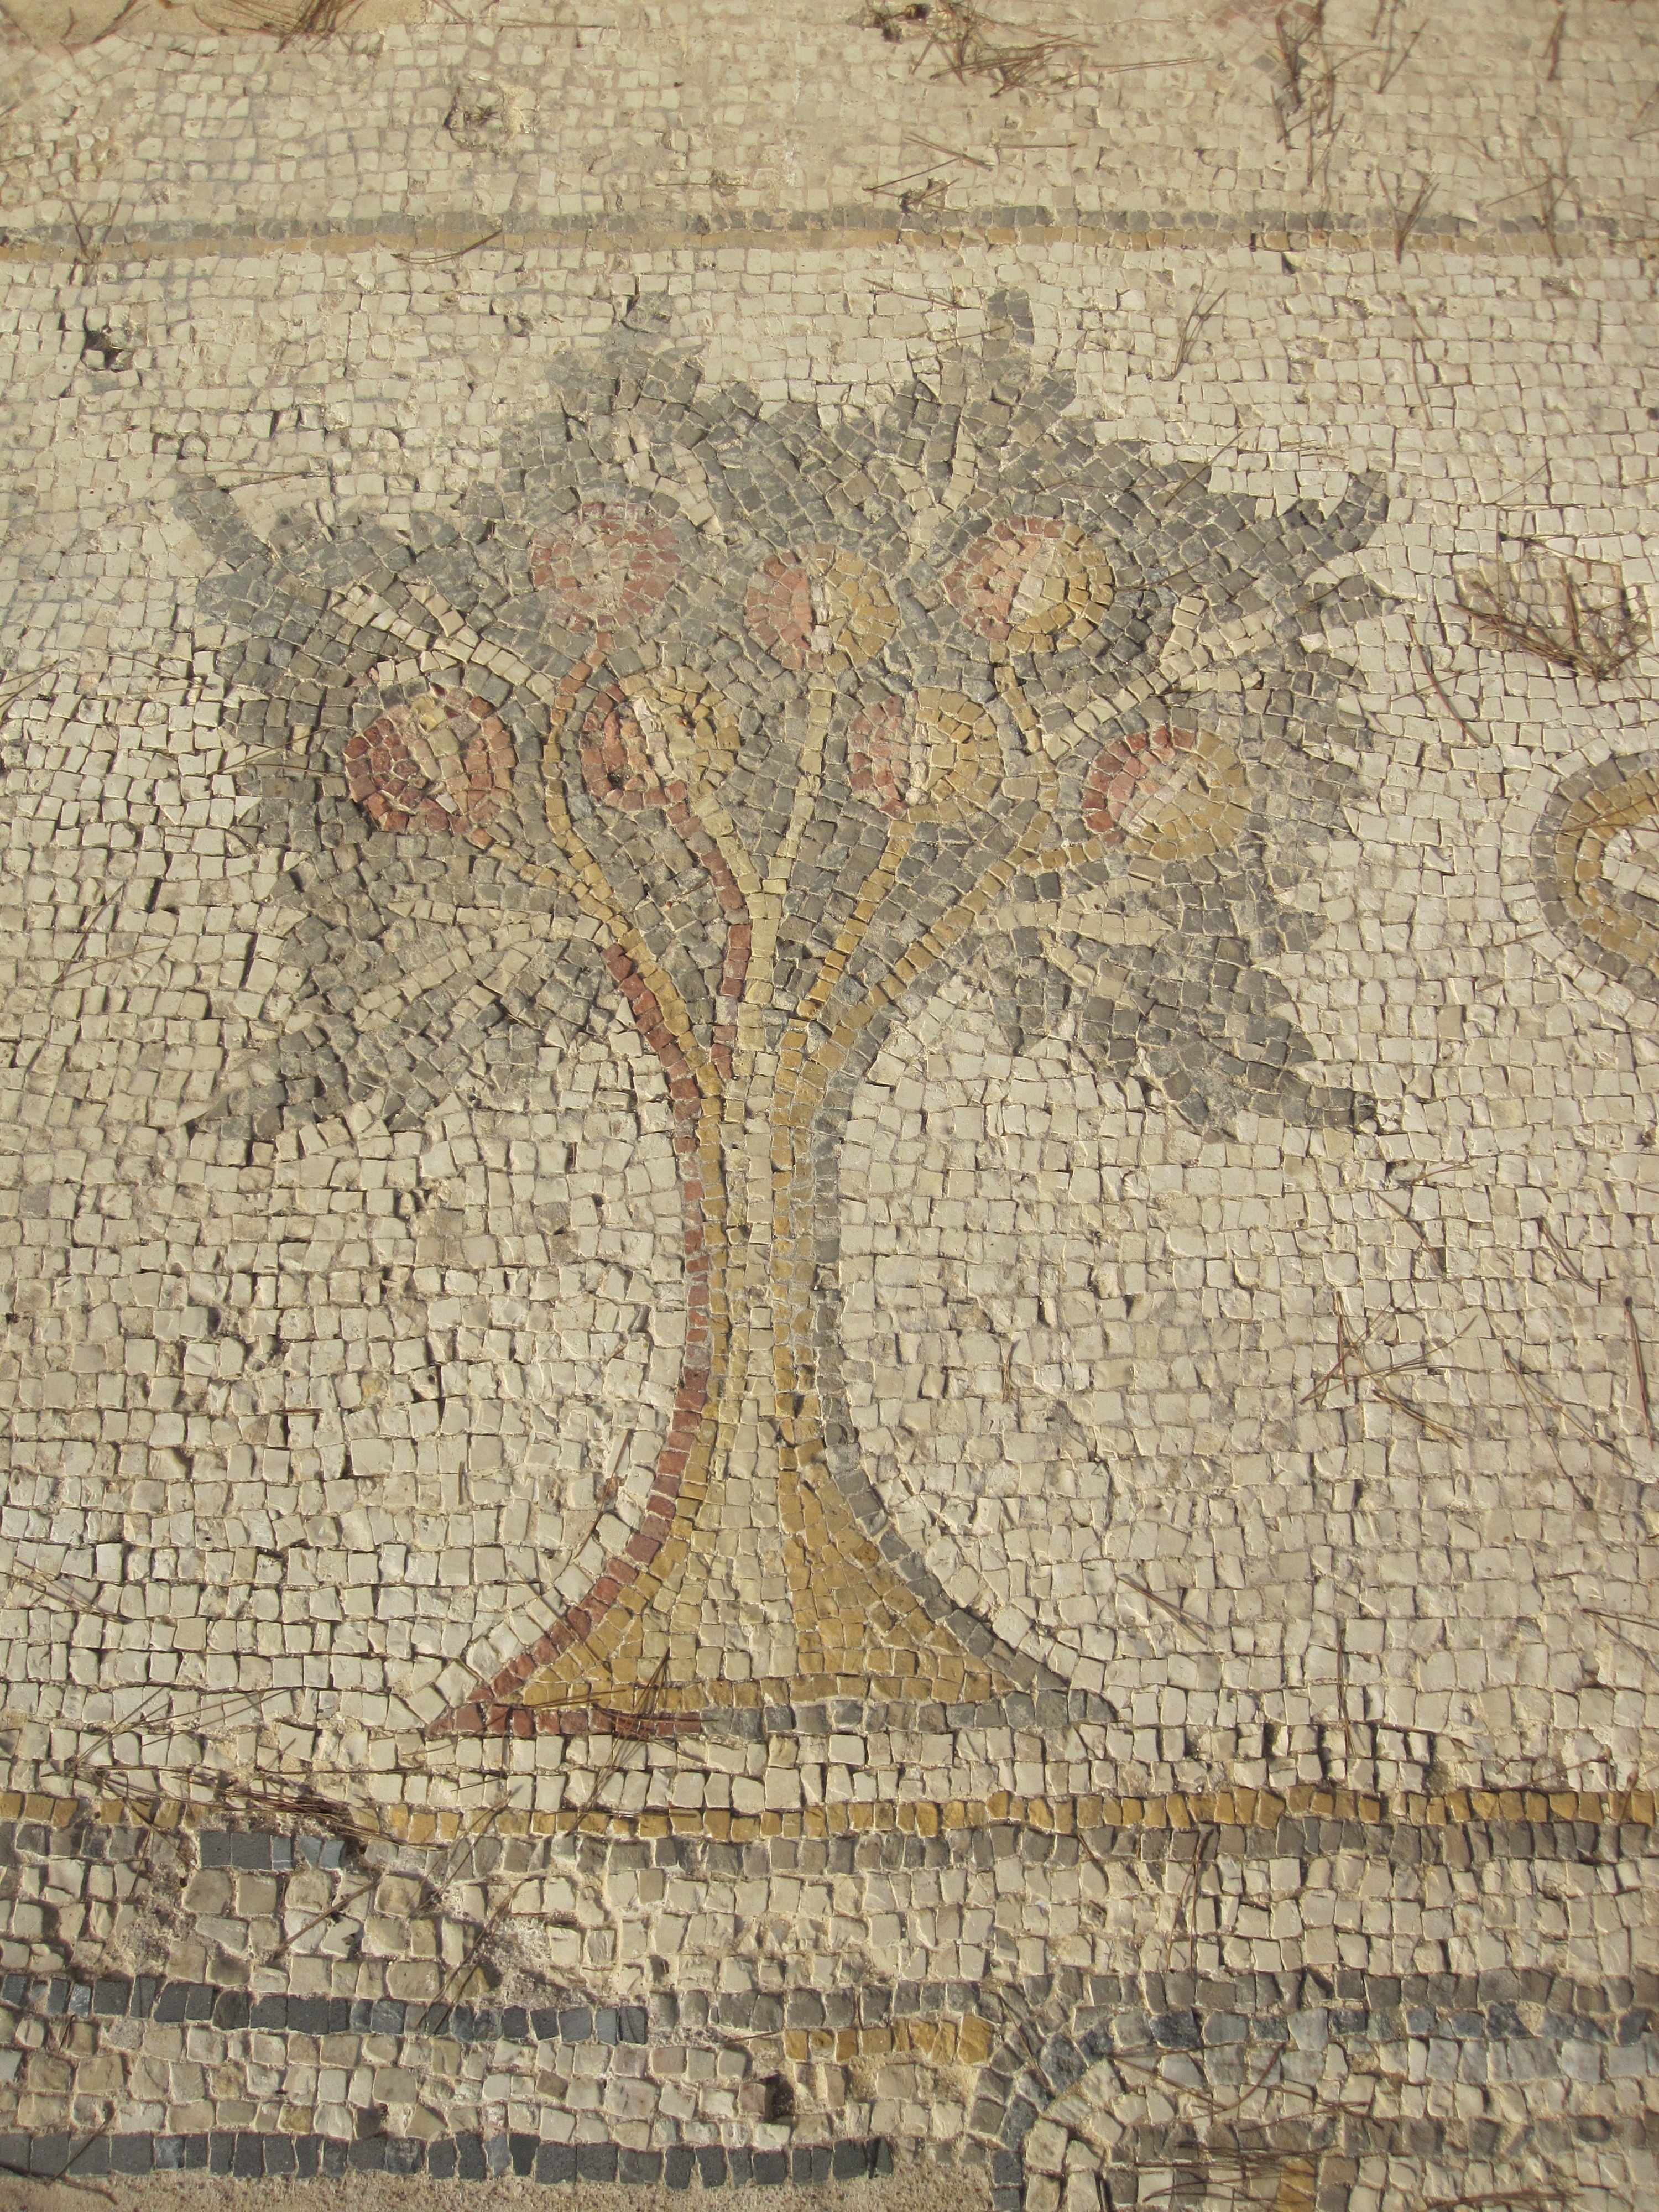
wood, texture, floor, wall, pattern, ancient, art, mosaic, tapestry, relief, israel, flooring, ancient history, ceasaria